Jordan Hamilton (basketball)

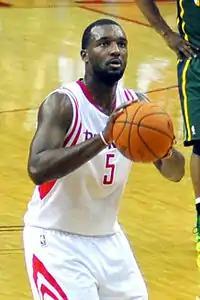
Hamilton with the Rockets in 2014

On February 20, 2014, Hamilton was traded to the Houston Rockets in exchange for Aaron Brooks. Five days later, he made his debut for the Rockets in a 129–103 win over the Sacramento Kings, recording 12 points, five rebounds, two assists, one steal and one block in 24 minutes off the bench. In 21 games, he averaged 6.6 points, 2.9 rebounds and 0.9 assists per game.